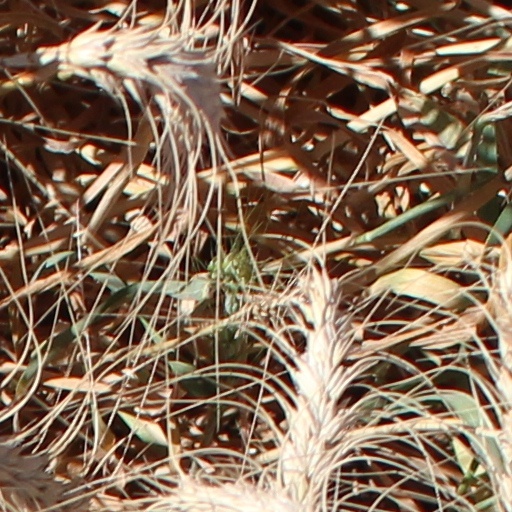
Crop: wheat